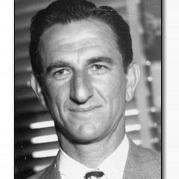
Age: 37